Ancient music

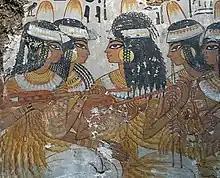
Egyptian lute players. Fresco from the tomb of Nebamun, a nobleman in the 18th Dynasty of Ancient Egypt ( BCE).

Music has been an integral part of Egyptian culture since antiquity. The goddess Bat was credited with its invention, although she was later syncretized with the goddess Hathor. According to myth,Osiris used Hathor's music to civilize humanity. Evidence of Egyptian musical instruments dates back to the Predynastic period, Predynastic period, but becomes more substantial in tomb paintings from the Old Kingdom, in which harps, end-blown flutes (held diagonally), and single and double reed pipes similar to clarinets are depicted.